Fishcake

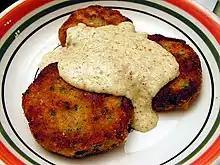
Fishcake

A fishcake (sometimes written as fish cake) is a culinary dish consisting of filleted fish or other seafood minced or ground, mixed with a starchy ingredient, and fried until golden.